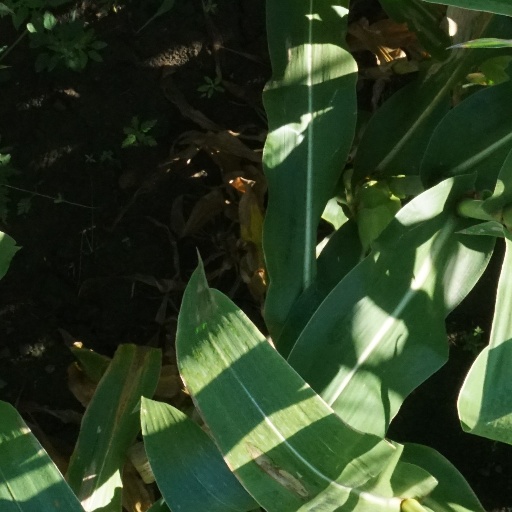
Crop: maize; corn